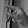
ASL letter: P